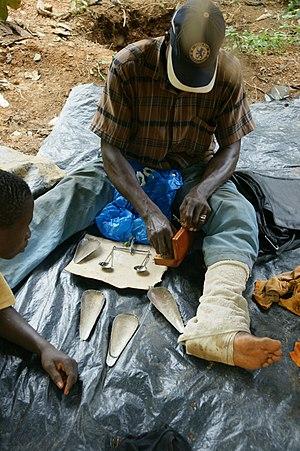
L’économie de la Côte d'Ivoire, avec un PIB par habitant qui s'élève à 1 600 USD en 2011 fait partie des économies en voie de développement. L'indice de pauvreté atteint 48,9 % en 2008.
Kossou est une ville baoulée, au centre de la Côte d'Ivoire, située dans la Région des Lacs à une quarantaine de kilomètres au nord-ouest de Yamoussoukro.